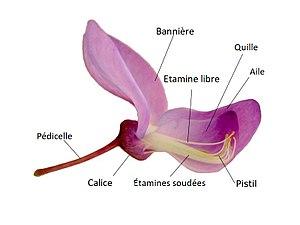
Termes français des parties d'une fleur de Faboideae (Wisteria sinensis)
Sesbania punicea est un arbuste décoratif de 2 à 3m qui produit des fleurs de couleur rouge-orangé, à feuilles caduques. C'est une plante qui a besoin de beaucoup d'eau, elle se développe dans des marais ou des endroits humides. Elle préfère également un sol légèrement acide, d'un PH entre 6.1 et 6.5.